Neurodegenerative disease

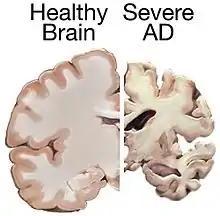
Comparison of brain tissue between healthy individual and Alzheimer's disease patient, demonstrating extent of neuronal death

Alzheimer's disease (AD) is a chronic neurodegenerative disease that results in the loss of neurons and synapses in the cerebral cortex and certain subcortical structures, resulting in gross atrophy of the temporal lobe, parietal lobe, and parts of the frontal cortex and cingulate gyrus. It is the most common neurodegenerative disease. Even with billions of dollars being used to find a treatment for Alzheimer's disease, no effective treatments have been found. Within clinical trials stable and effective AD therapeutic strategies have a 99.5% failure rate. Reasons for this failure rate include inappropriate drug doses, invalid target and participant selection, and inadequate knowledge of pathophysiology of AD. Currently, diagnoses of Alzheimer's is subpar, and better methods need to be utilized for various aspects of clinical diagnoses. Alzheimer's has a 20% misdiagnosis rate.